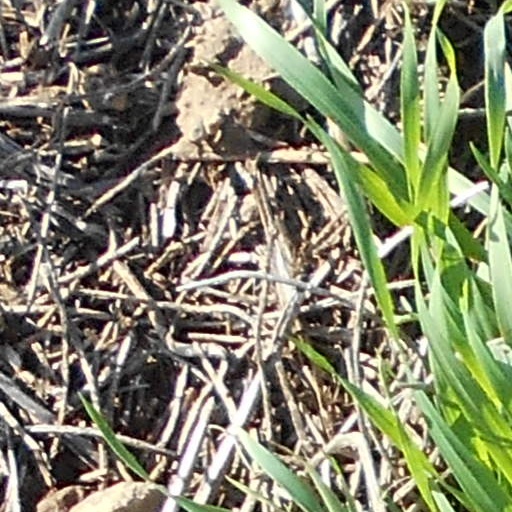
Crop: wheat